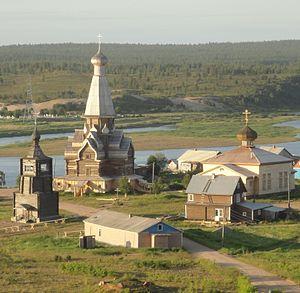
L'église de la Dormition de Varzouga ou église de l'Assomption de Varzouga est une église construite au XVIIᵉ siècle dans le village de Varzouga, raïon de Ter, au sud-est de l'oblast de Mourmansk. C'est un monument remarquable de l'architecture en bois qui fait partie du complexe des monuments de ce style à Varzouga avec l'église d'Athanase, le clocher du complexe de la Dormition, l'église de Nikolaï Tchoudotvorets, l'église Saints-Pierre-et-Paul et la chapelle du moine anonyme de Ter.